Kim Woodburn

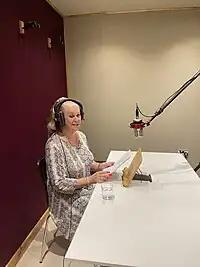
Woodburn in 2019

Patricia Mary "Kim" Woodburn ( McKenzie; 25 March 1942 – 16 June 2025) was an English television personality, writer, and expert cleaner. Known as the "Queen of Clean", she came to prominence by co-presenting the Channel 4 series "How Clean Is Your House?" (2003–2009) and its Canadian version "Kim's Rude Awakenings" (2007–2009). Woodburn went on to appear on various reality television shows, including "I'm a Celebrity...Get Me Out of Here!" (2009) and "Celebrity Big Brother" (2017).